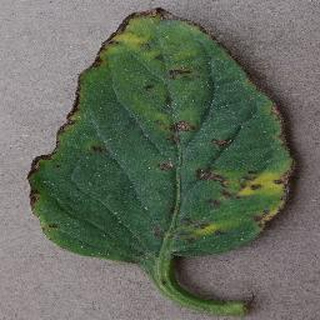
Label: tomato_bacterial_spot